Timeline of the evolutionary history of life

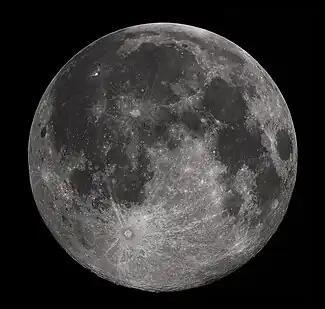
Moon

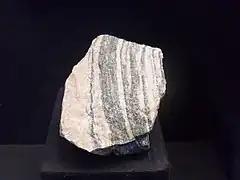
Fragment of the Acasta Gneiss exhibited at the Museum of Natural History in Vienna

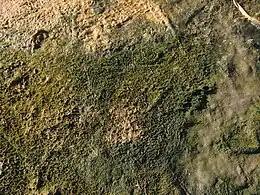
The cyanobacterial-algal mat, salty lake on the White Sea seaside

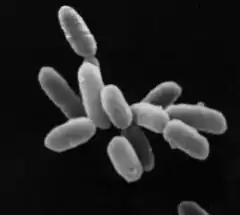
"Halobacterium" sp. strain NRC-1

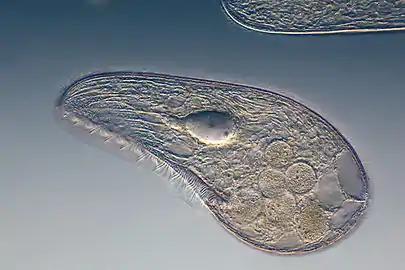
"Blepharisma japonicum", a free-living ciliated protozoan

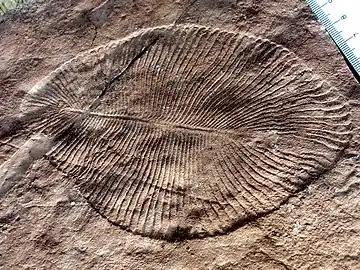
"Dickinsonia costata", an iconic Ediacaran organism, displays the characteristic quilted appearance of Ediacaran enigmata.

2500 Ma – 539 Ma. Contains the Palaeoproterozoic, Mesoproterozoic and Neoproterozoic eras.